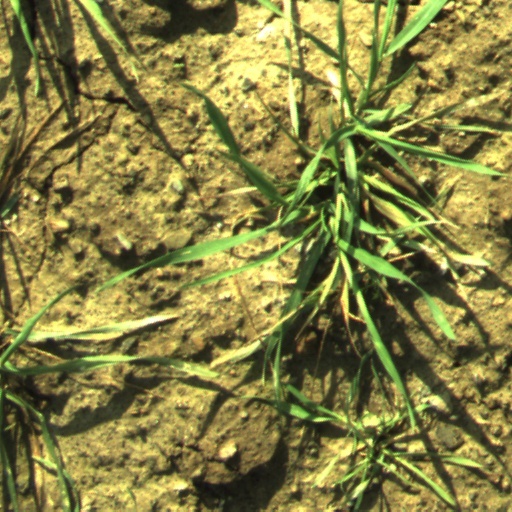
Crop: wheat